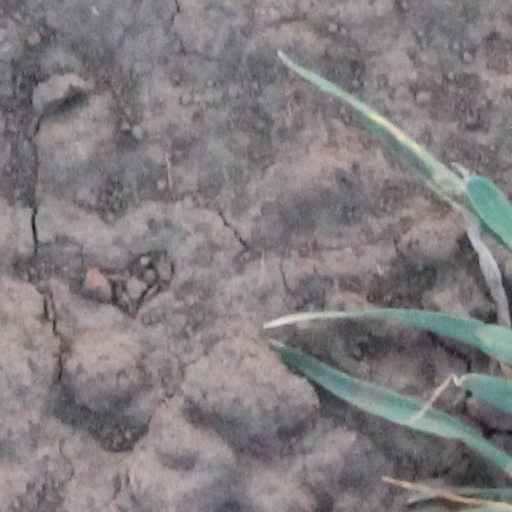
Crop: wheat